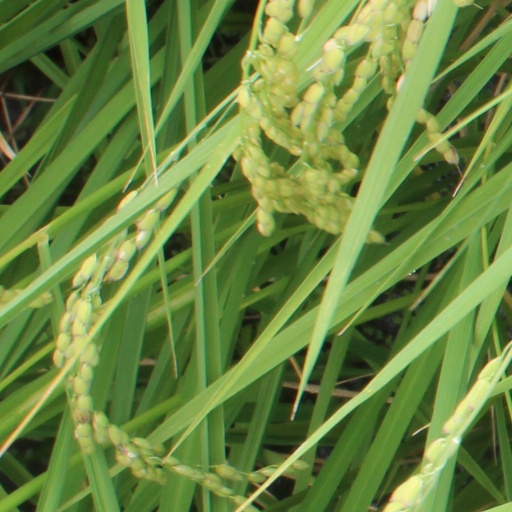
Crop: rice